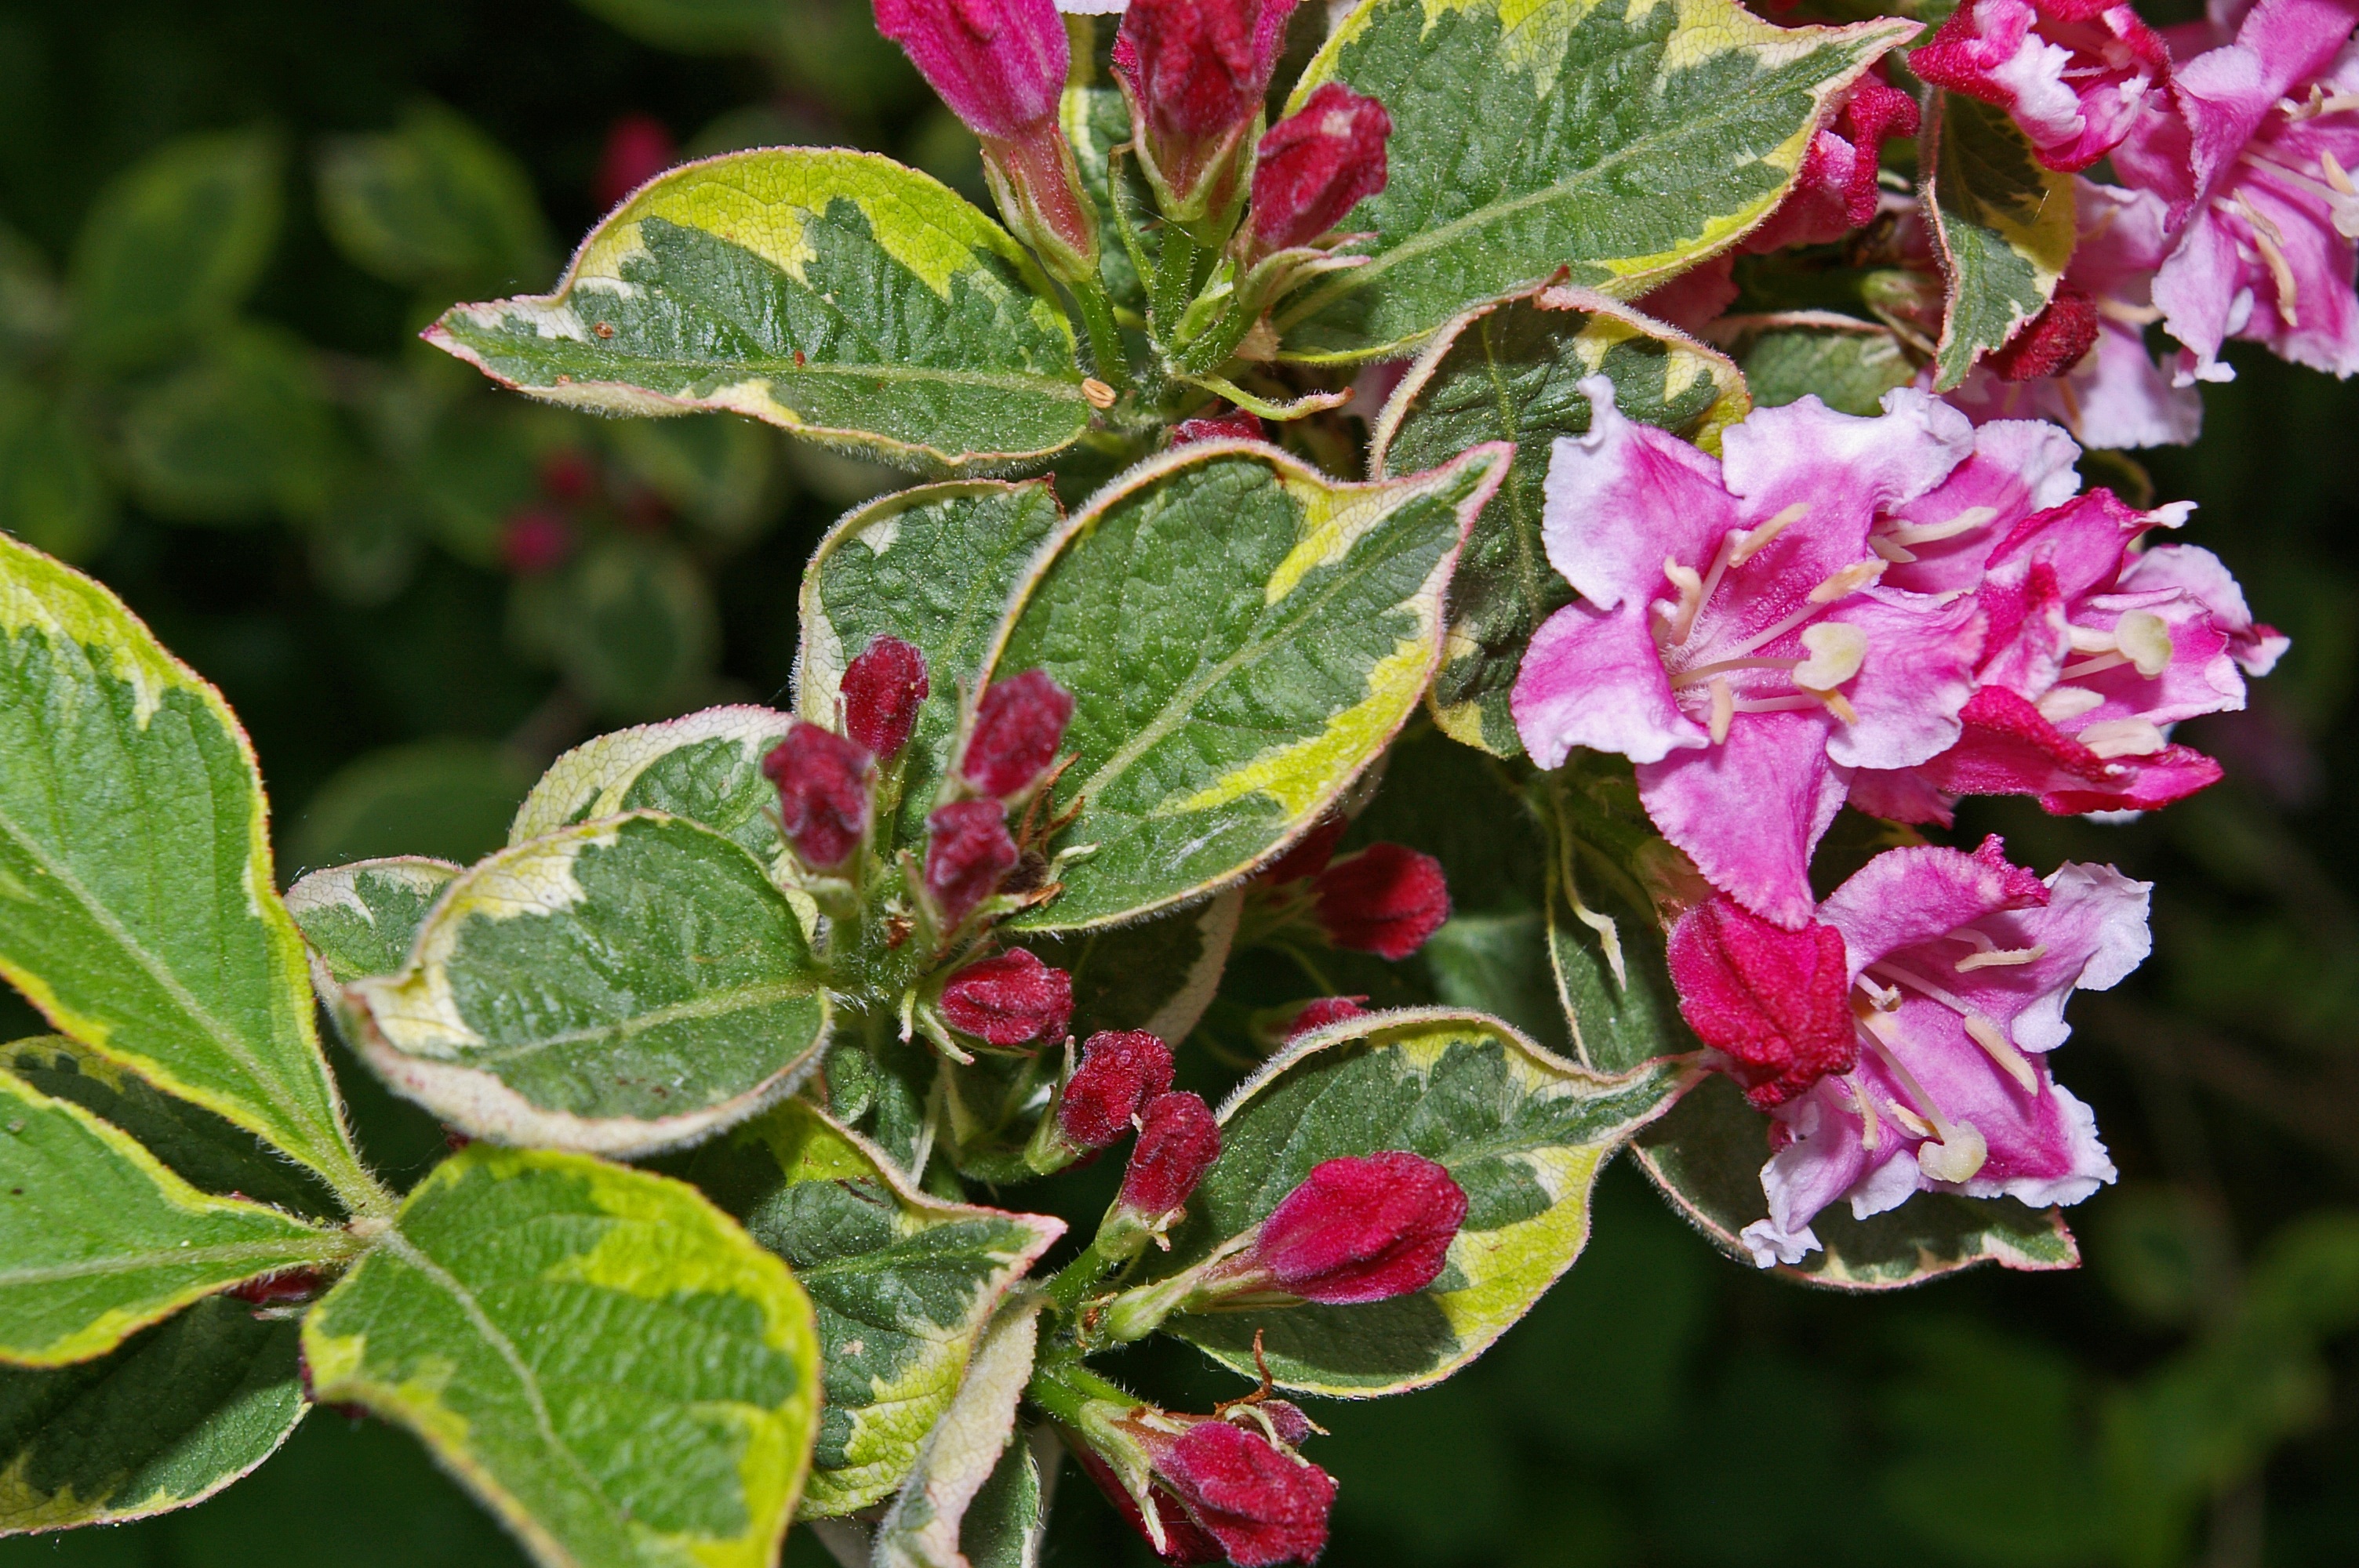
nature, branch, blossom, plant, leaf, flower, bloom, bush, pattern, spring, green, herb, produce, botany, garden, pink, flora, flower bed, leaves, shrub, bud, weigela, hedge, garden design, flowering plant, bi color, flowering shrub, leaf structure, flowering hedge, pink flowering, bicolor leaves, annual plant, woody plant, land plant